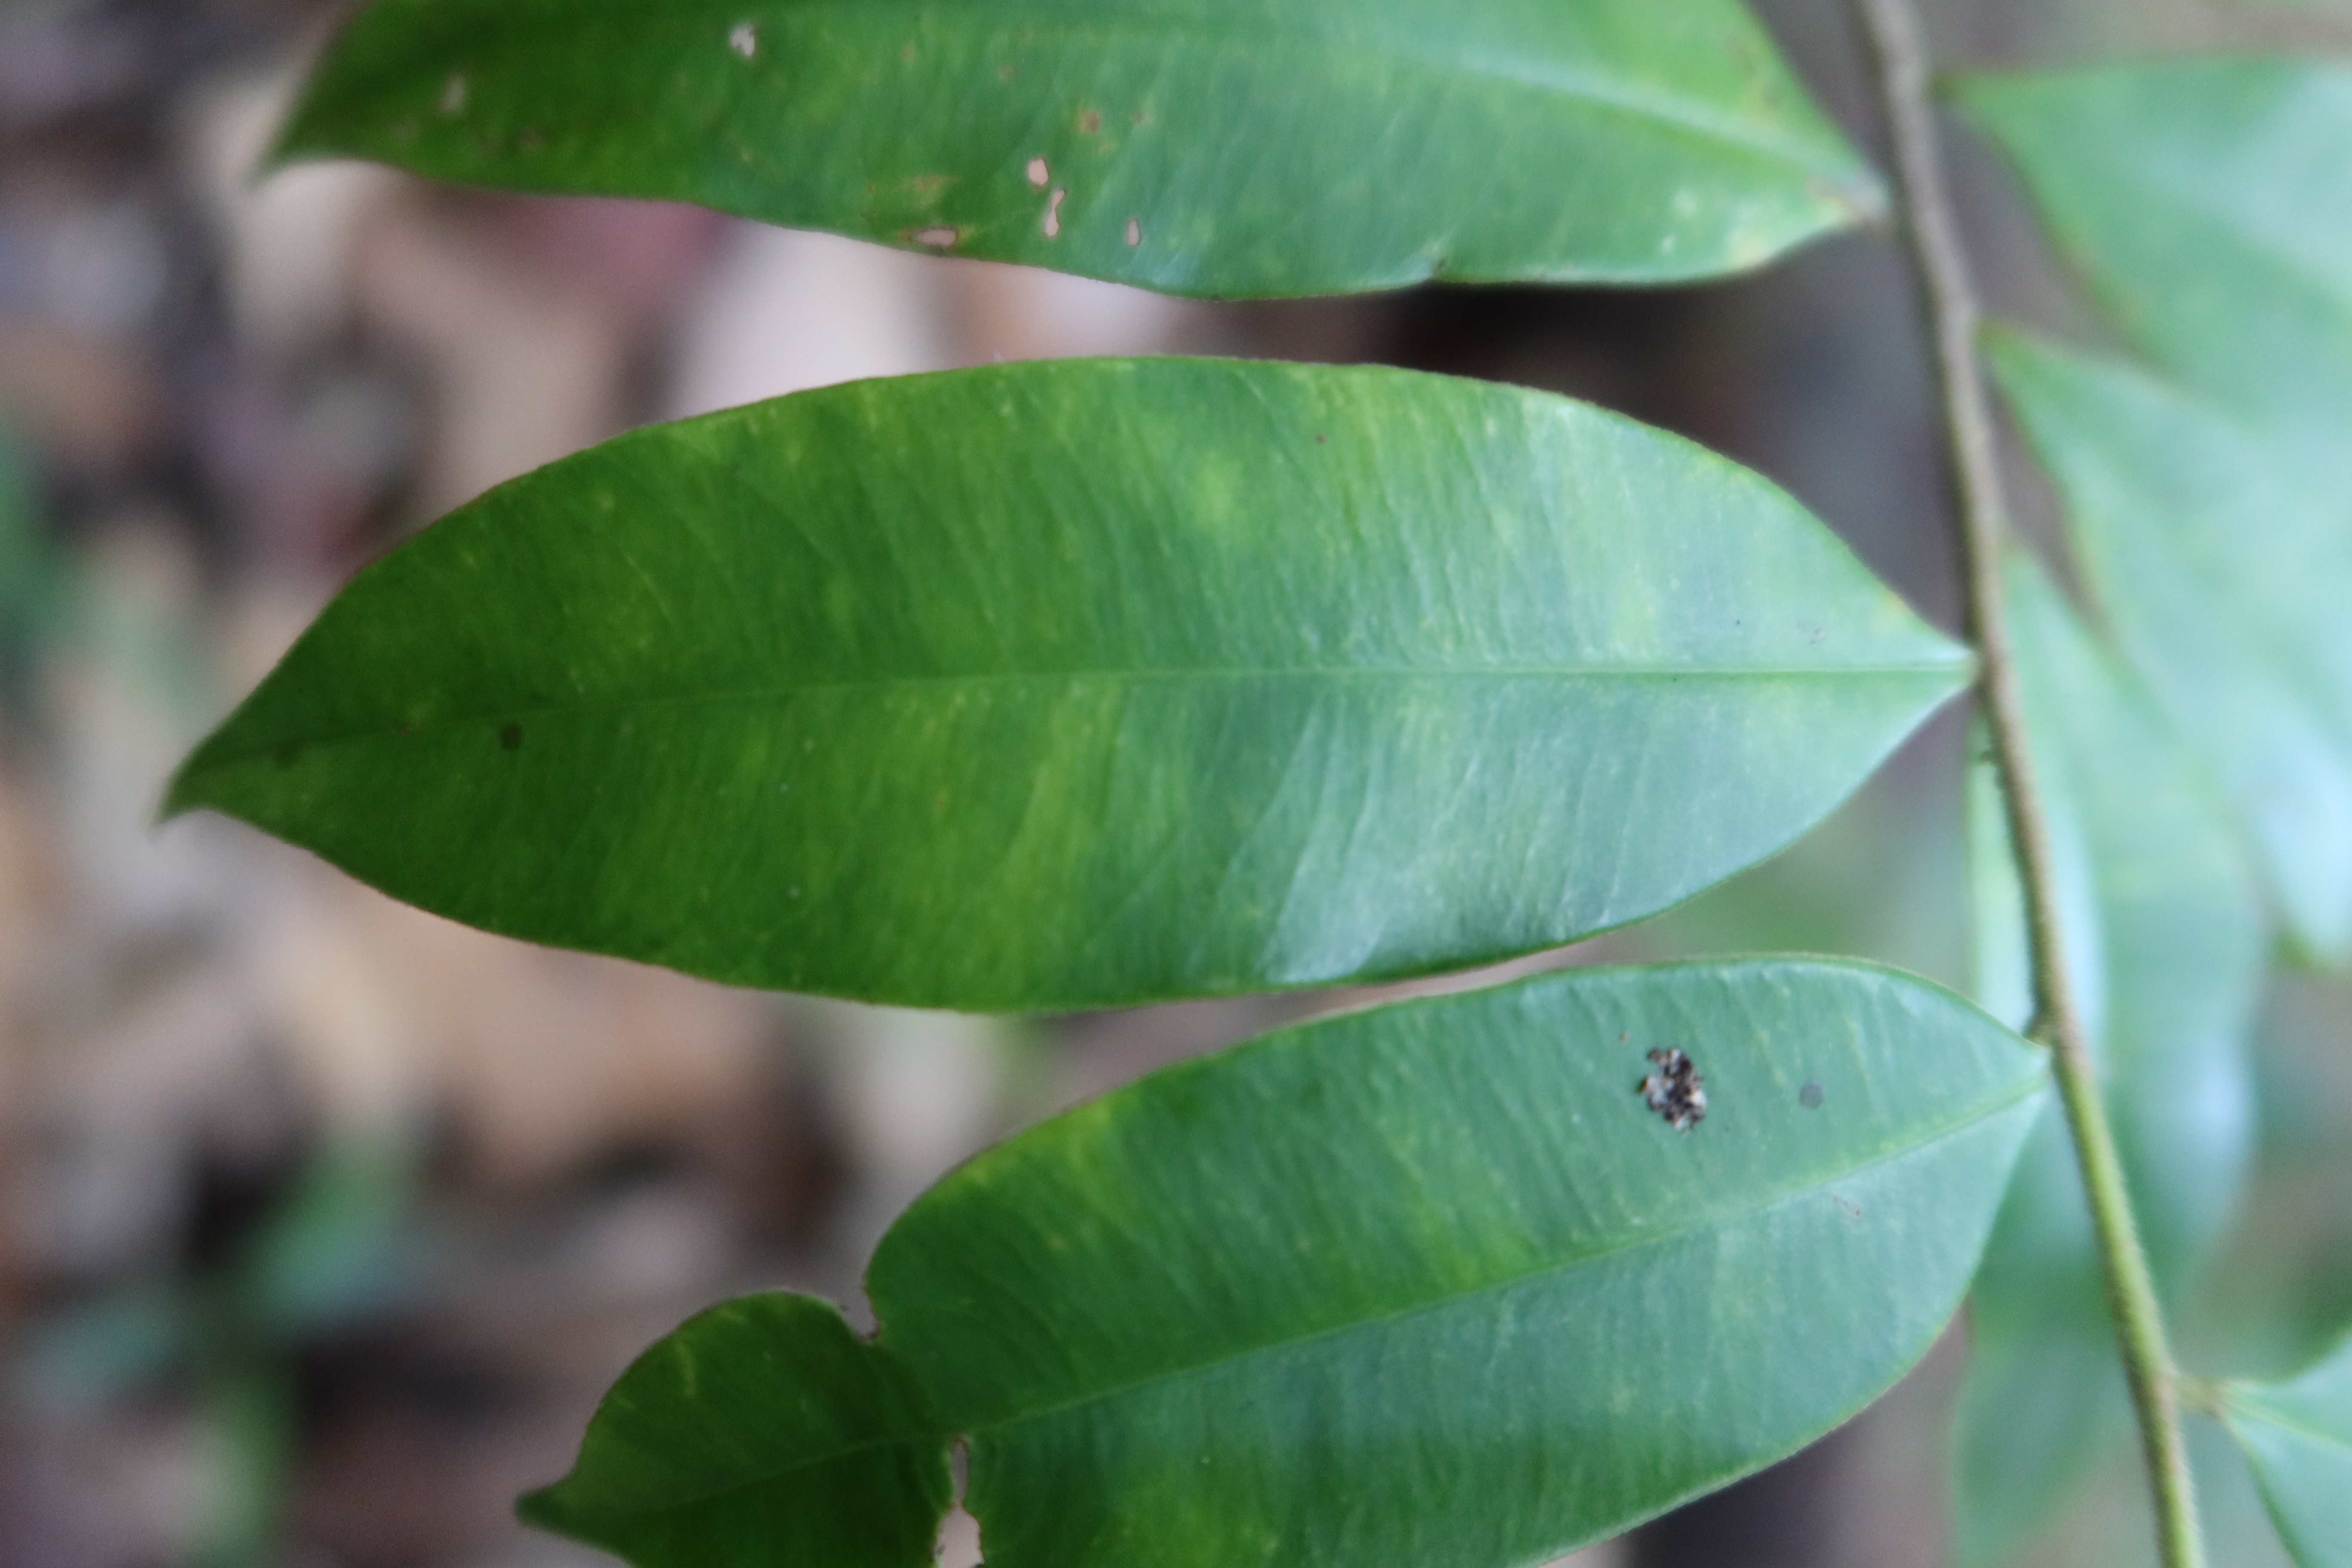
Label: Downy mildew